Celestino Sfondrati

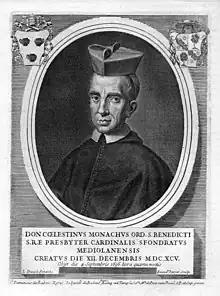
The portrait of Celestino Sfondrati

Celestino Sfondrati (10 January 1644 – 4 September 1696) was an Italian Benedictine theologian, Prince-abbot of St. Gall and Cardinal.